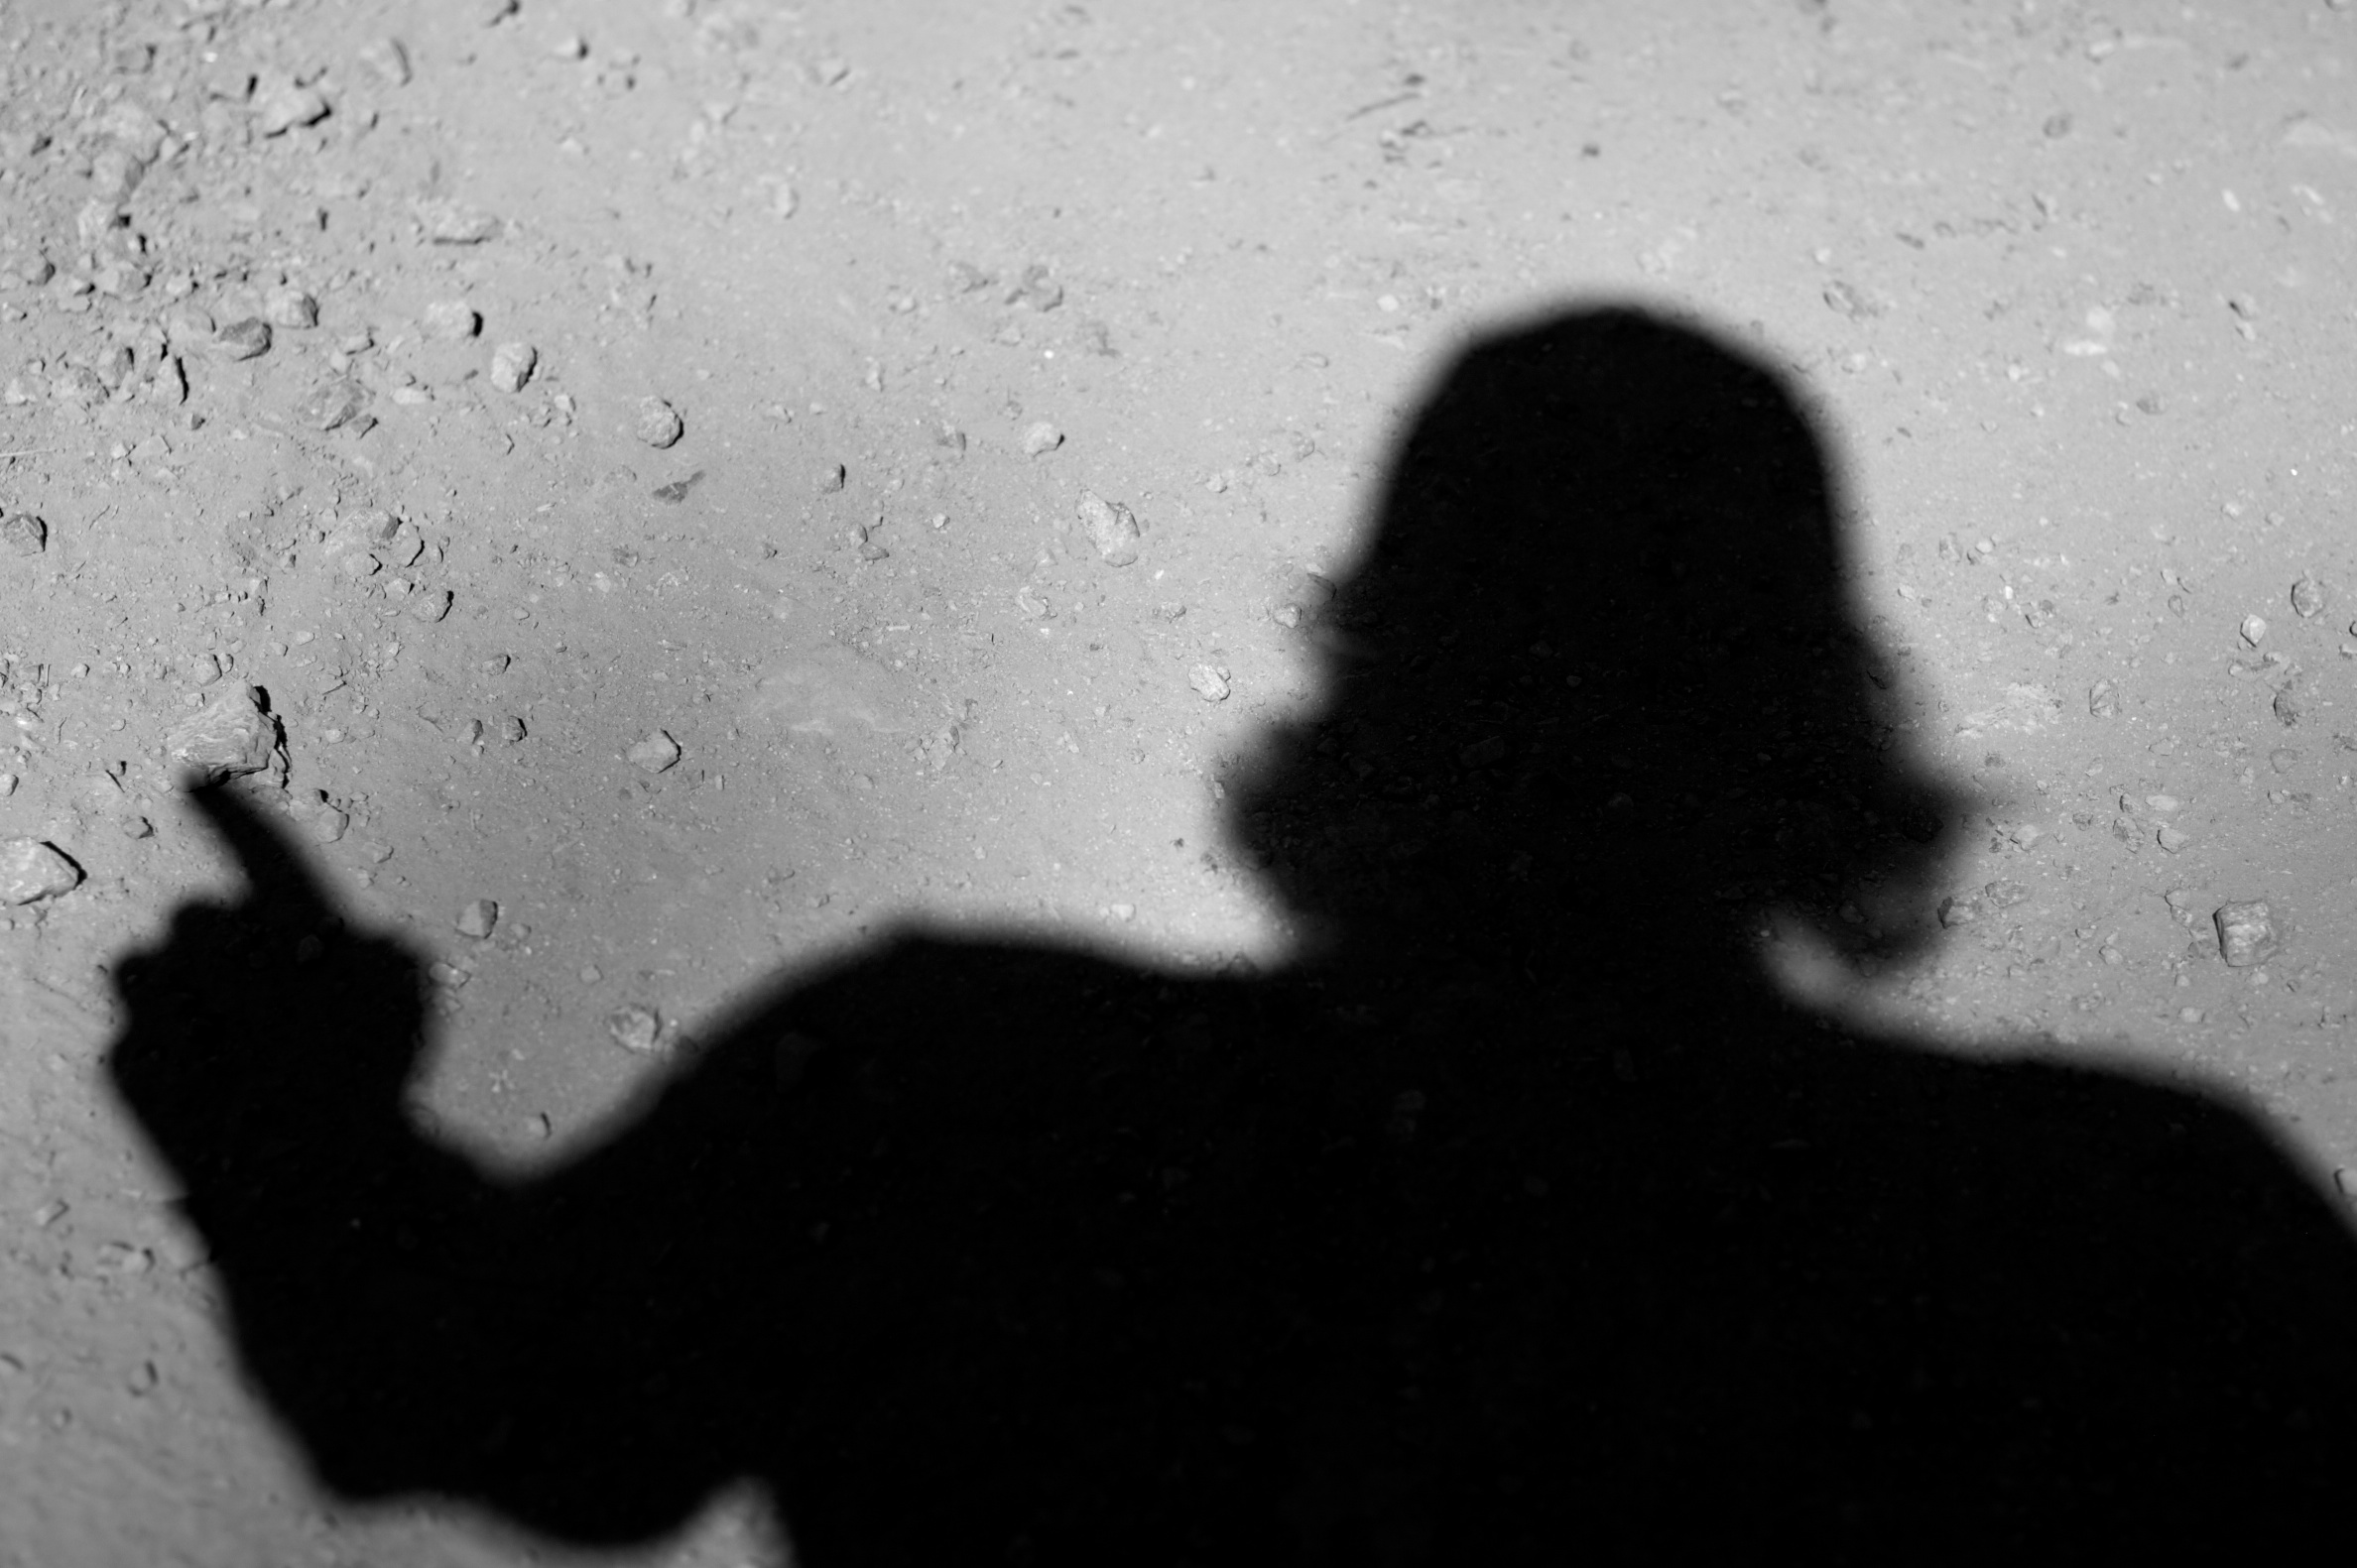
hand, silhouette, snow, light, black and white, white, weather, shadow, darkness, black, monochrome, monochrome photography